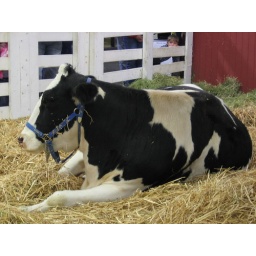
was in the newspaper for breaking through the glass window/wooden door to get to the fake plastic cow